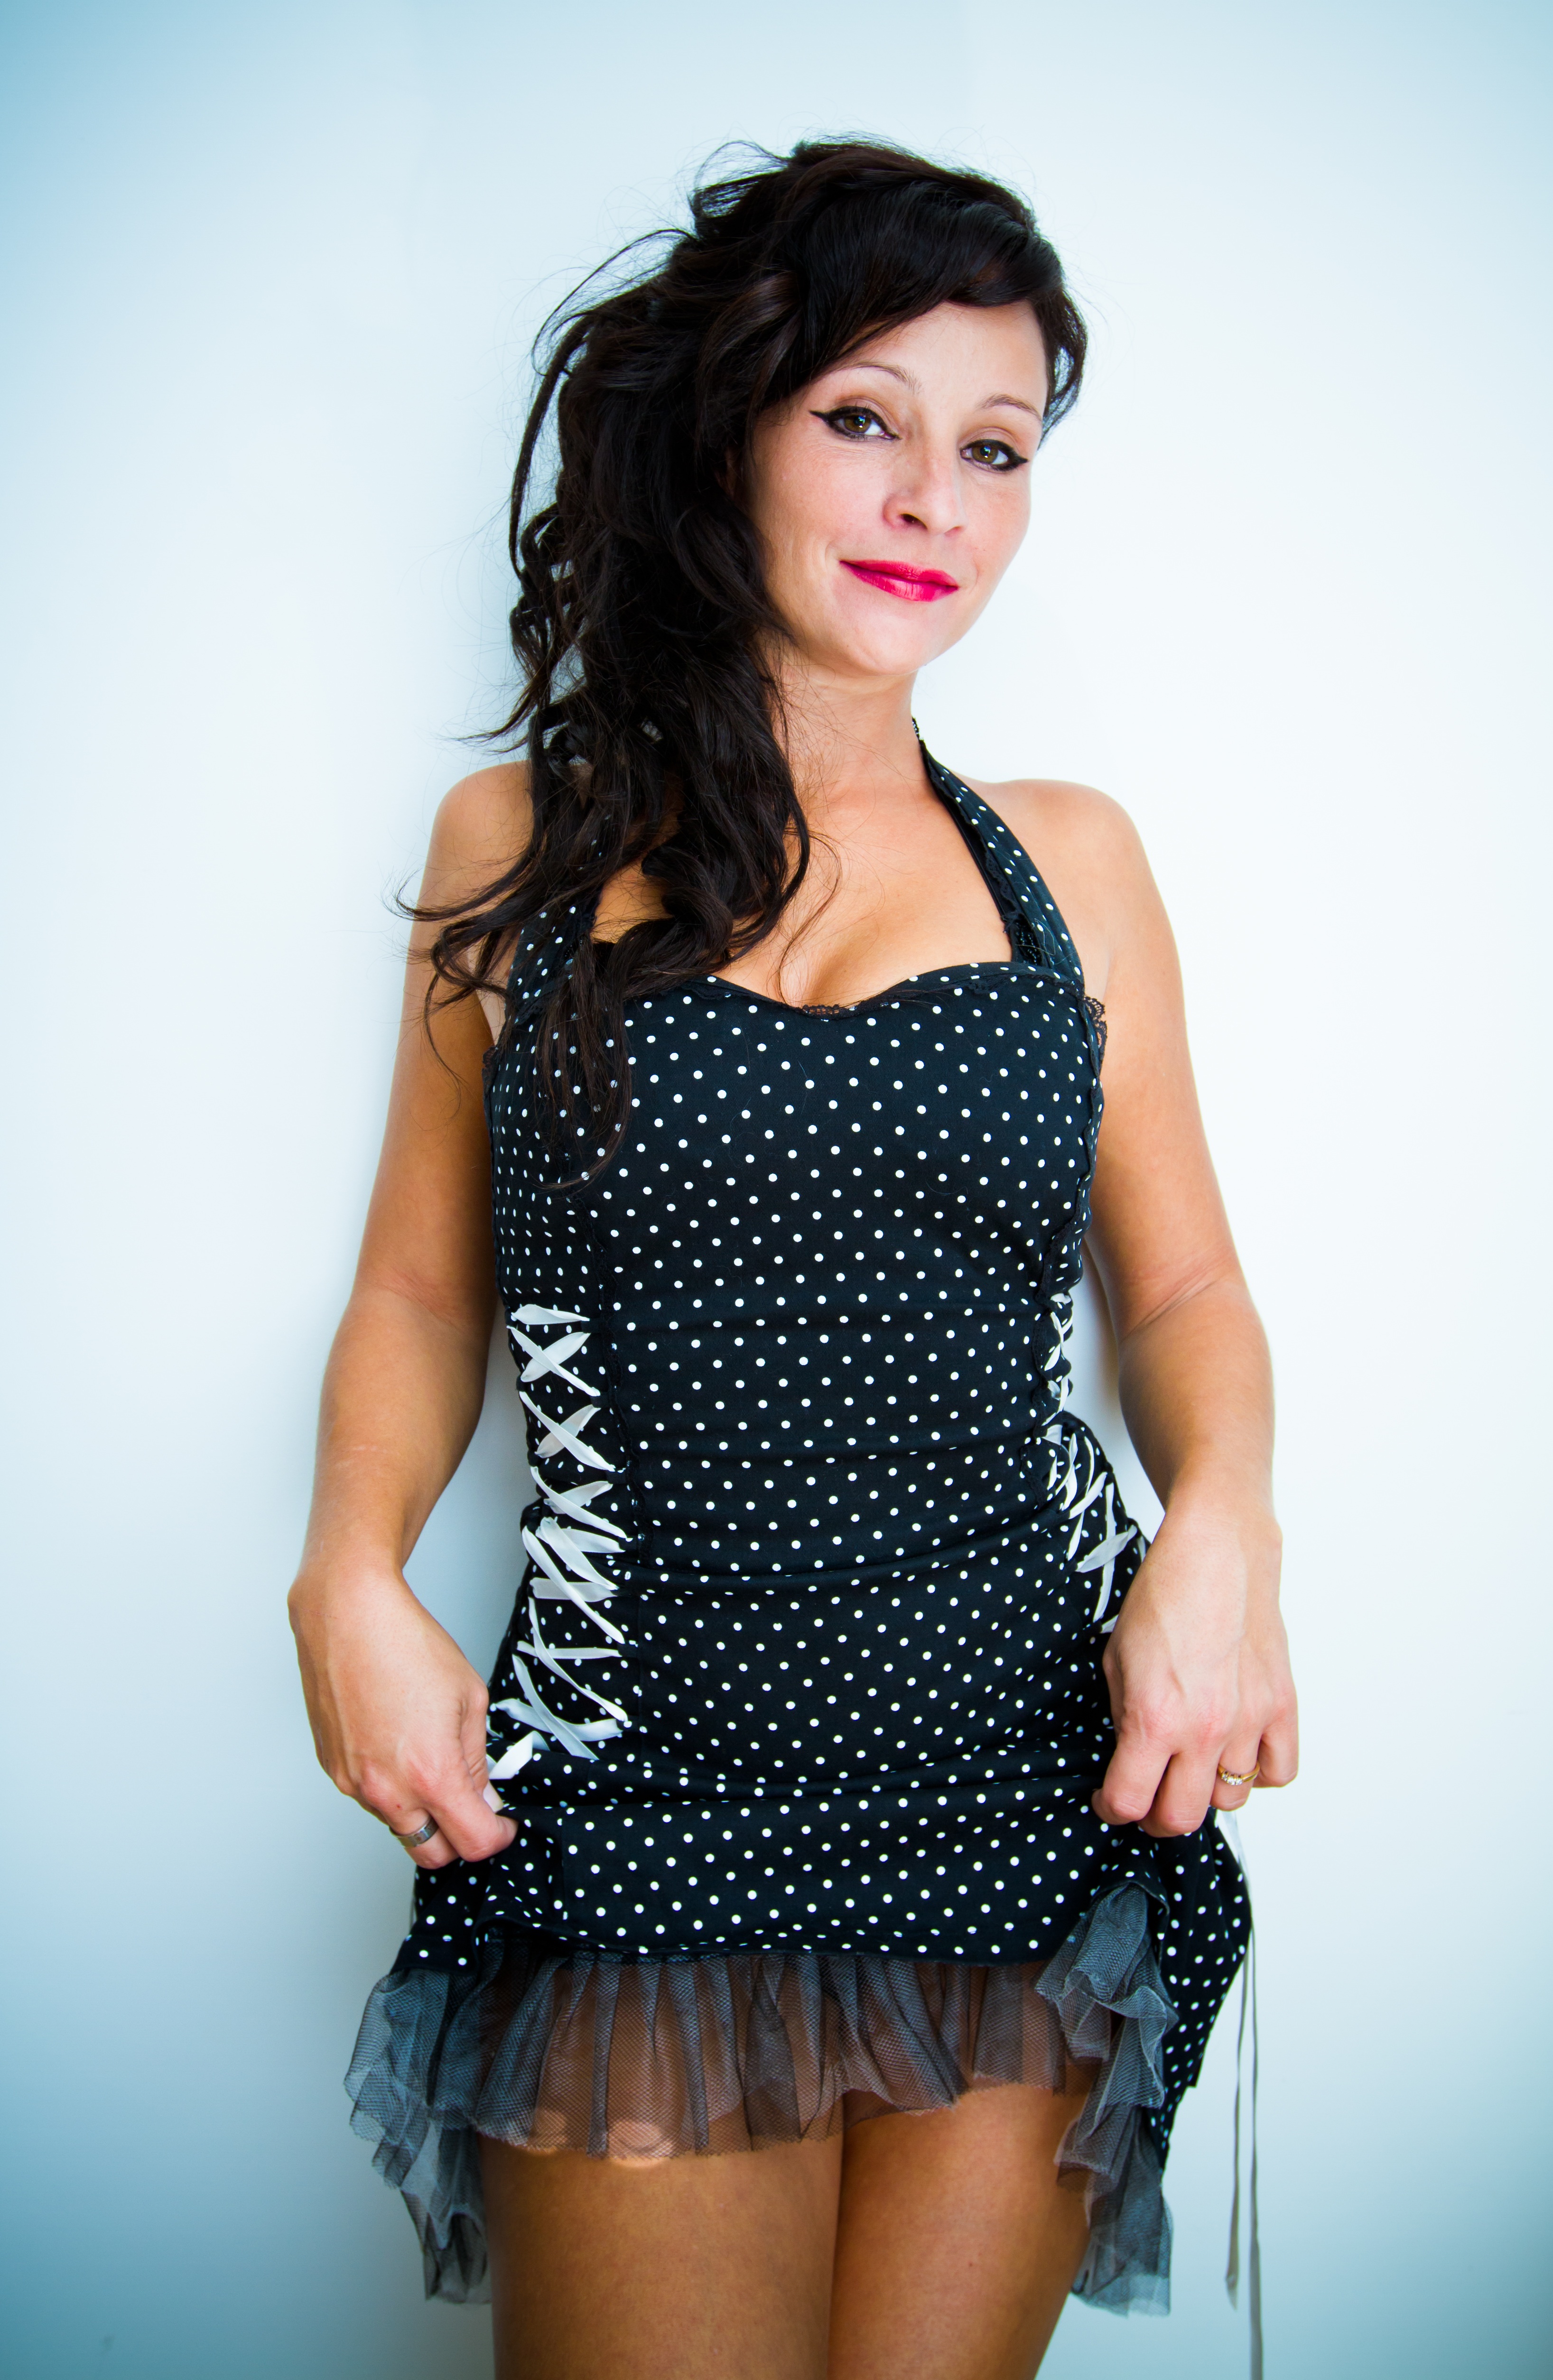
photography, leg, pattern, model, fashion, clothing, hairstyle, human body, polka dot, dress, design, thigh, beauty, abdomen, photo shoot, supermodel, cocktail dress